Eremophila homoplastica

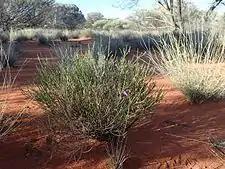
"E. homoplastica" growing near Leinster

"Eremophila homoplastica" was first formally described in 1899 by Spencer Le Marchant Moore who gave it the name "Pholidia homoplastica". The description was published in "Journal of the Linnean Society, Botany". In 1931, Charles Gardner changed its name to "Eremophila homoplastica". The specific epithet ("homoplastica") is derived from the ancient Greek "homo-" meaning "alike" and "plasticos" meaning "fit for moulding", possibly alluding to the similarity of habit and leaf form to "E. gibbifolia".